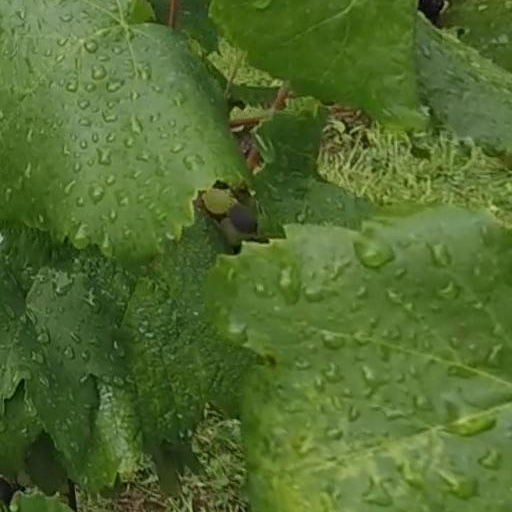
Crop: grape